List of Dark Angel characters

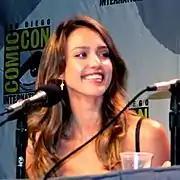
Jessica Alba (pictured in 2007) portrayed Max Guevara, the protagonist of the series

"Dark Angel" is an American television series created by James Cameron and Charles H. Eglee. The series premiered in the United States on the Fox network on October 3, 2000. Max Guevara, portrayed by Jessica Alba, is the protagonist of the series. The first season had an additional seven regular characters. Two of these characters, Kendra Maibaum and Herbal Thought, did not return for the second season, and a third main character, Colonel Donald Michael Lydecker, was written out of the show shortly into the second season. Four new characters, however, become regulars for the series second and final season.